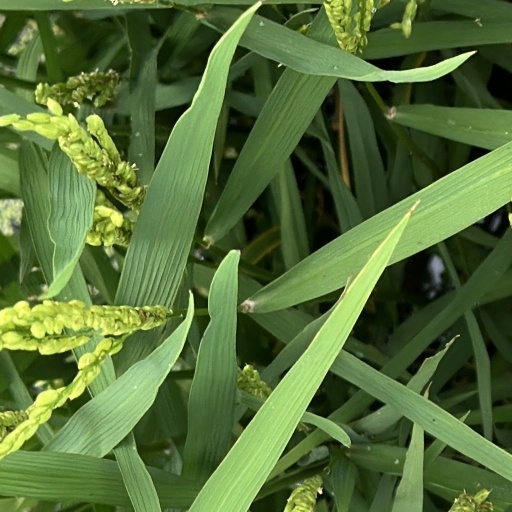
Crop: rice